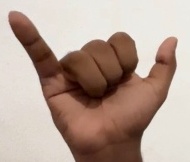
ASL sign: Y